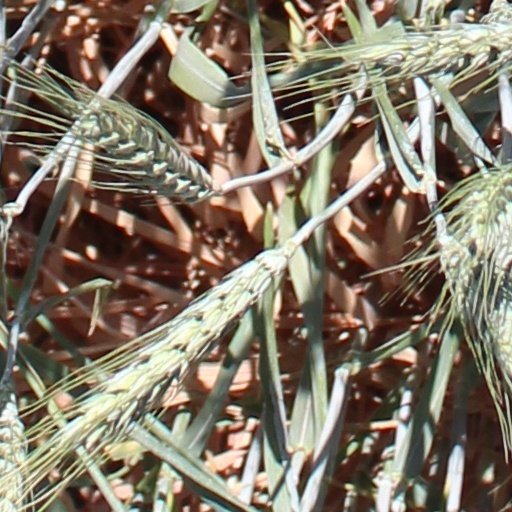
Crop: wheat